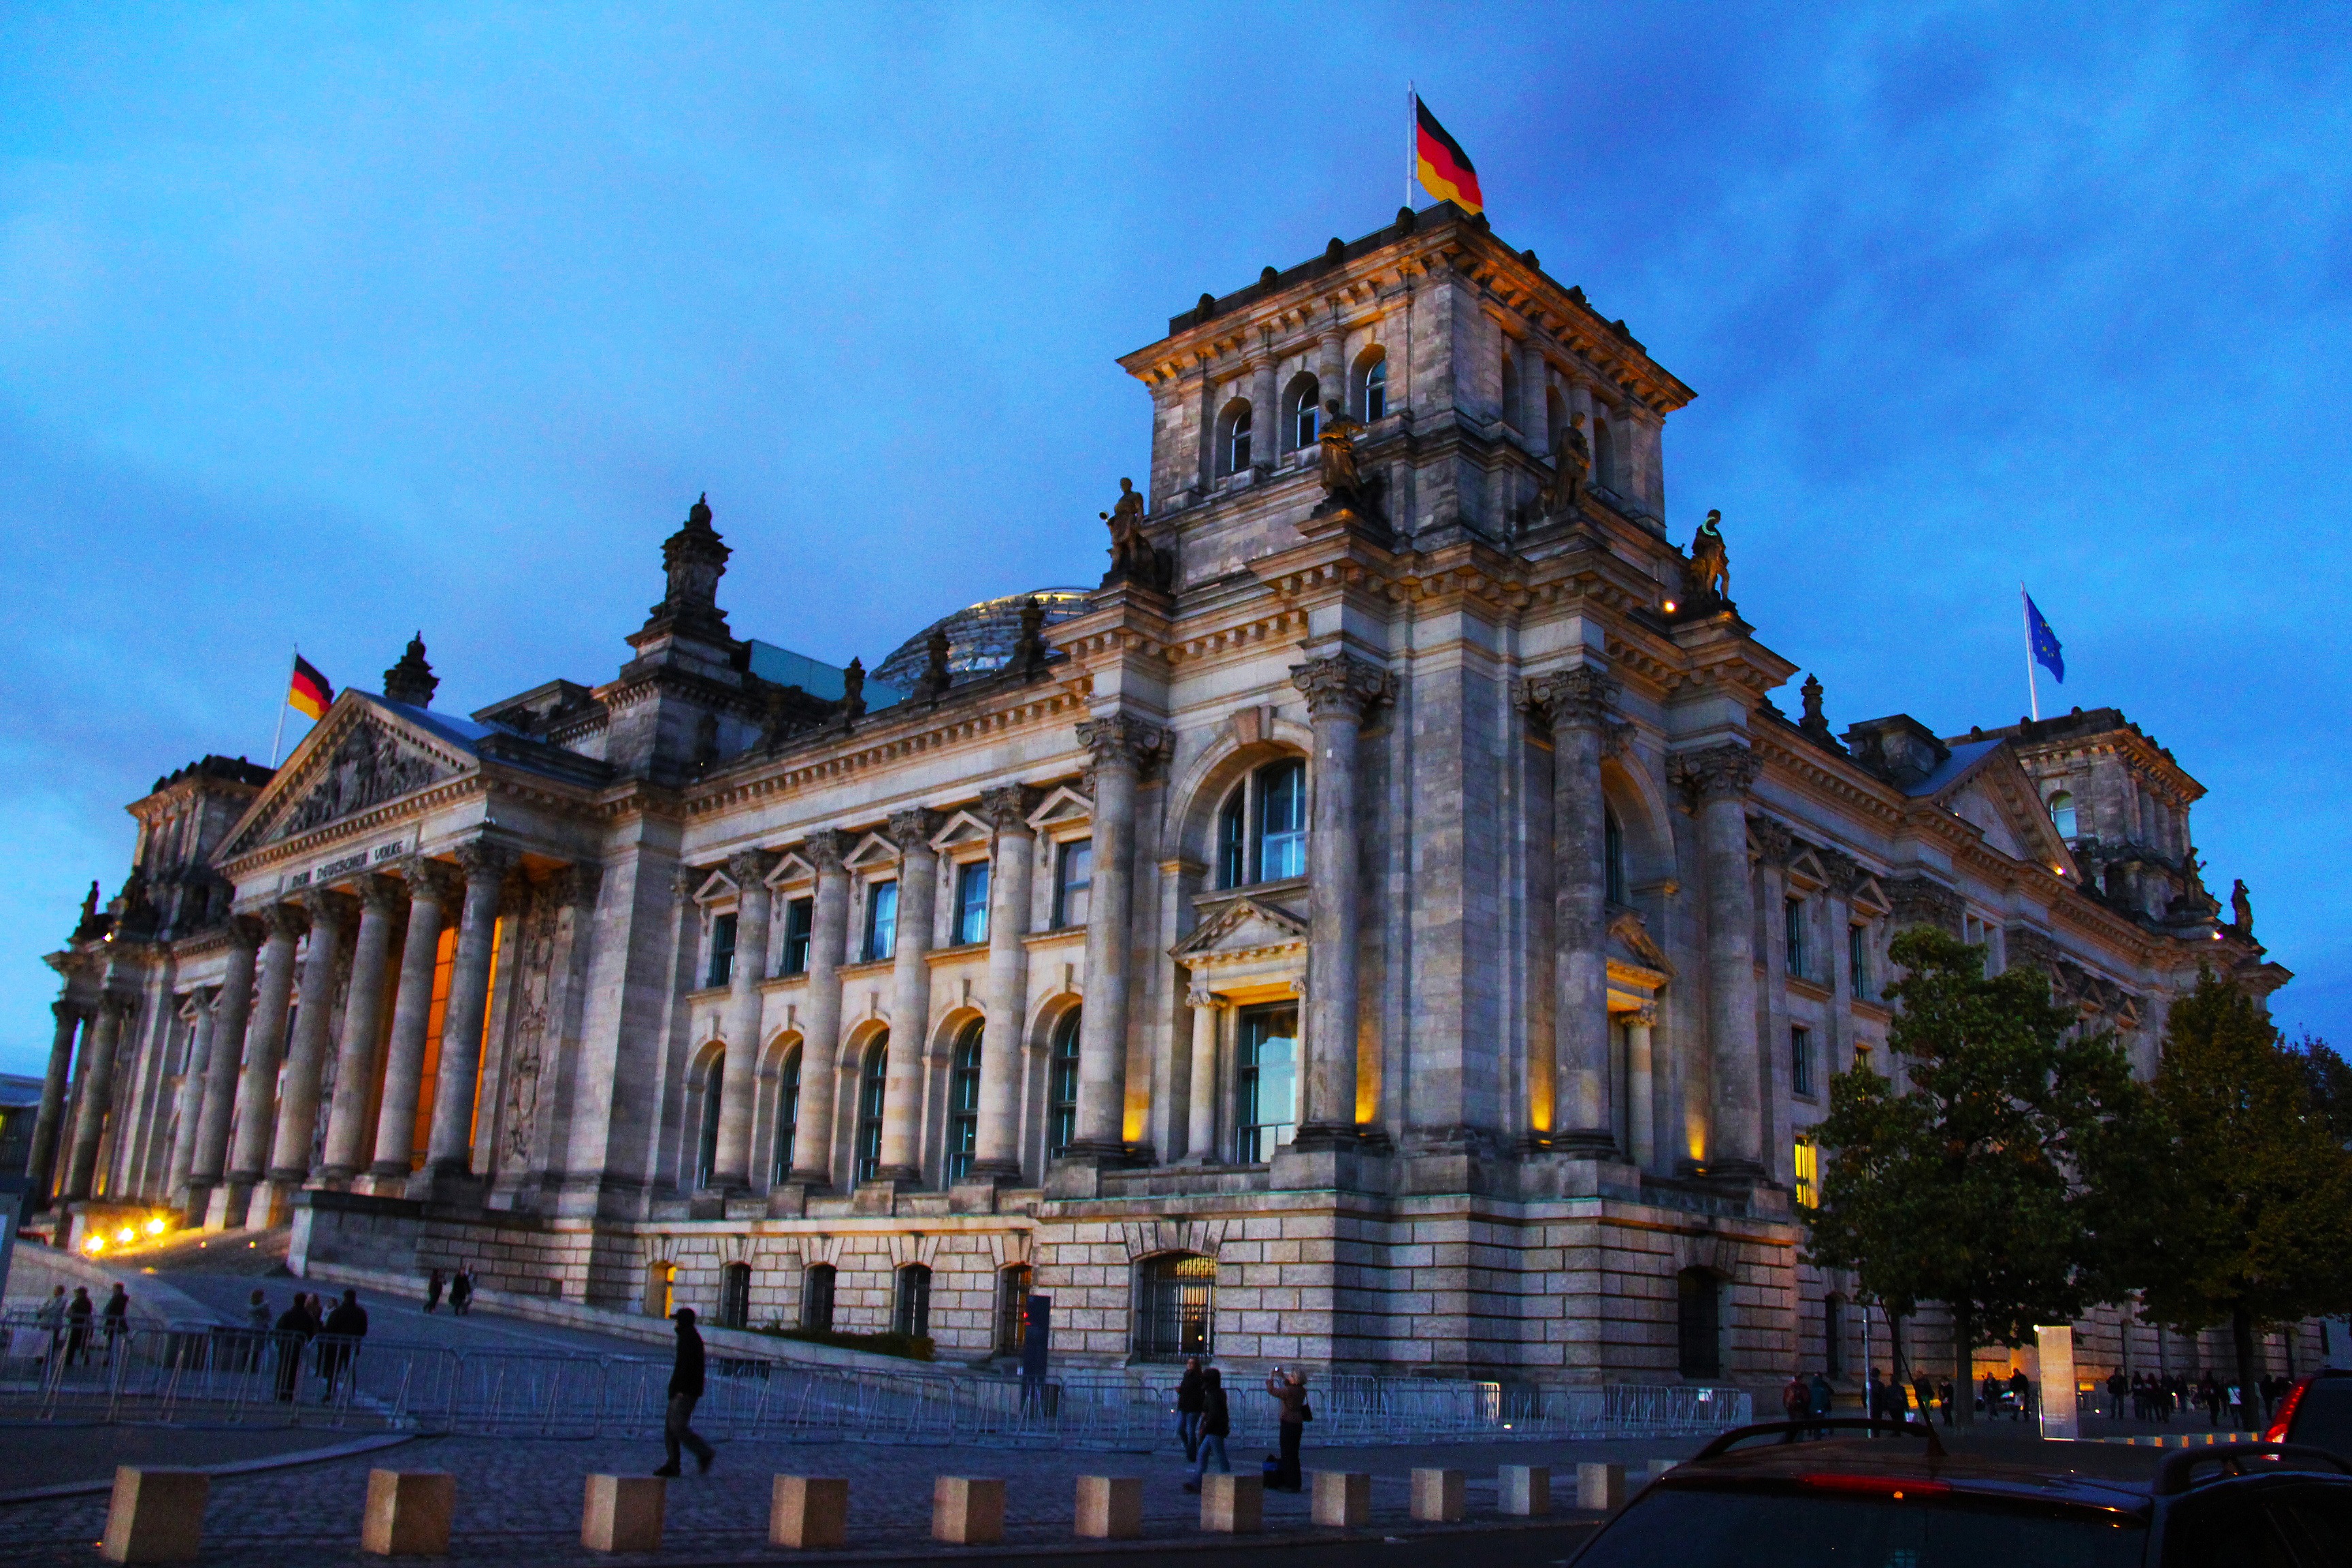
architecture, structure, house, town, view, building, chateau, palace, city, monument, cityscape, vacation, tourist, travel, europe, evening, plaza, artistic, holiday, landmark, facade, cathedral, attraction, historic, tourism, waterway, art, grand, design, germany, berlin, culture, beautiful, history, european, famous, historical, estate, night view, popular, cities, reichstag, reichstag building